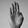
ASL letter: B